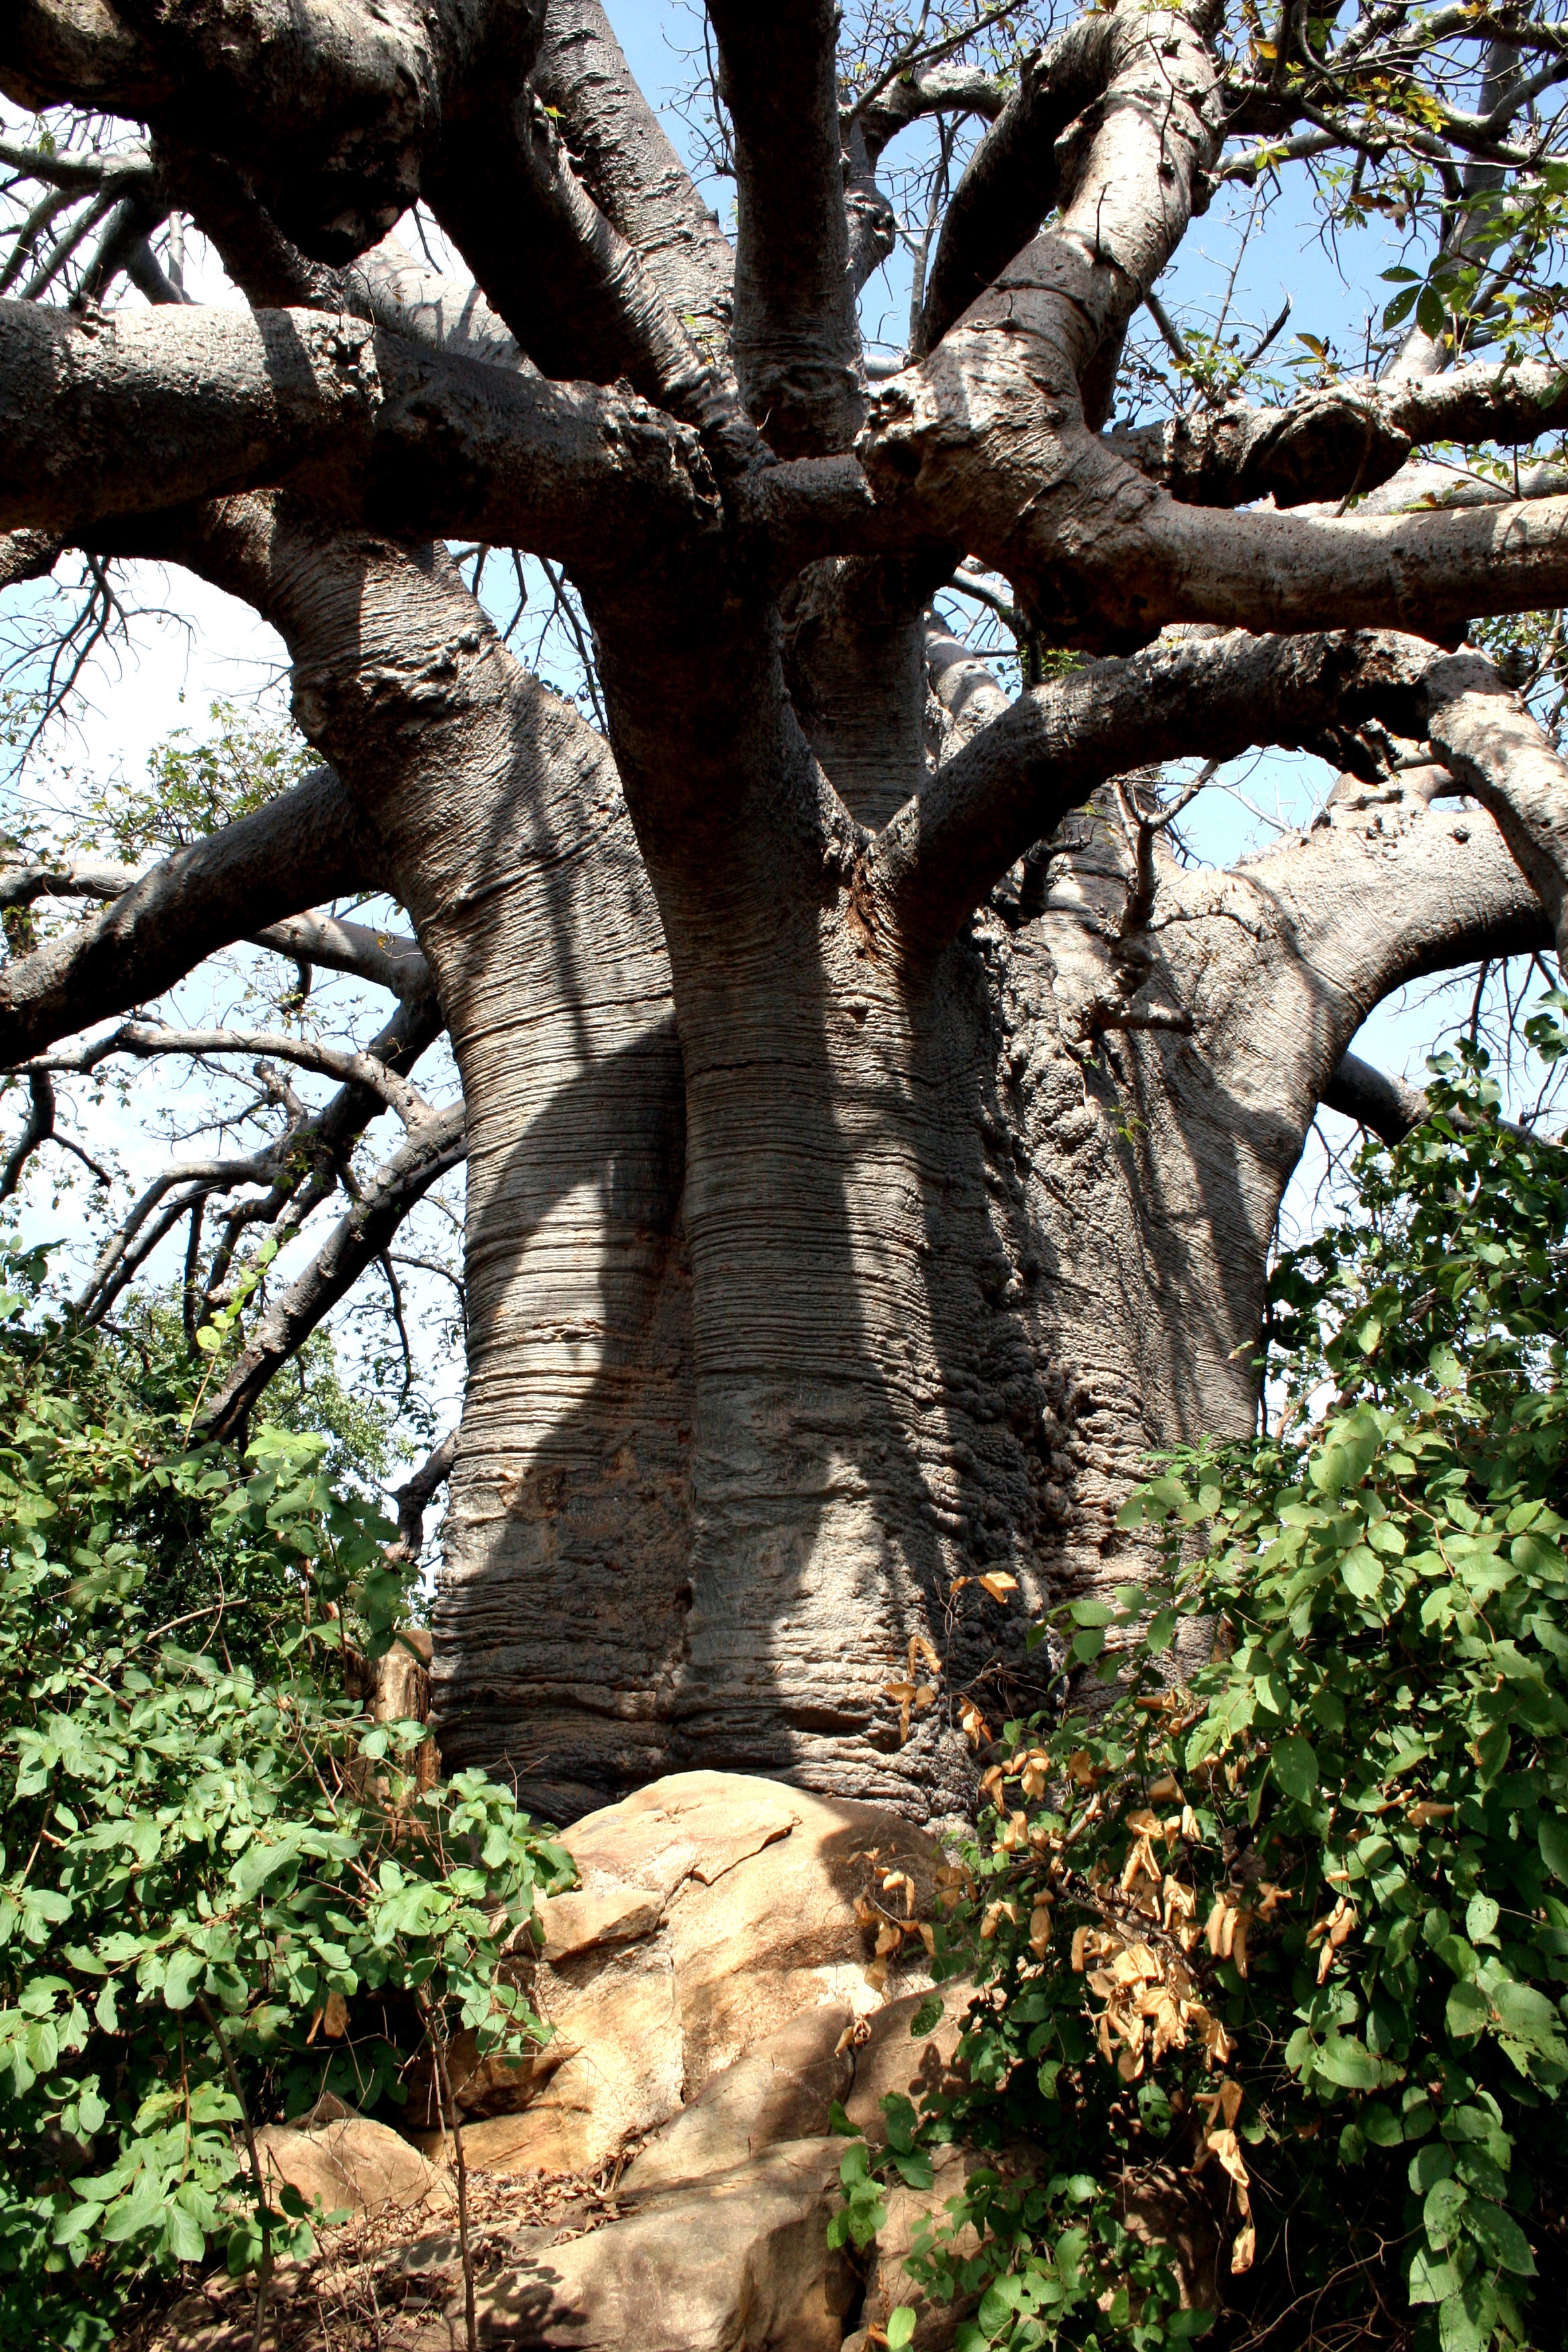
tree, forest, branch, plant, flower, trunk, africa, botany, garden, flora, baobab, woodland, flowering plant, woody plant, land plant